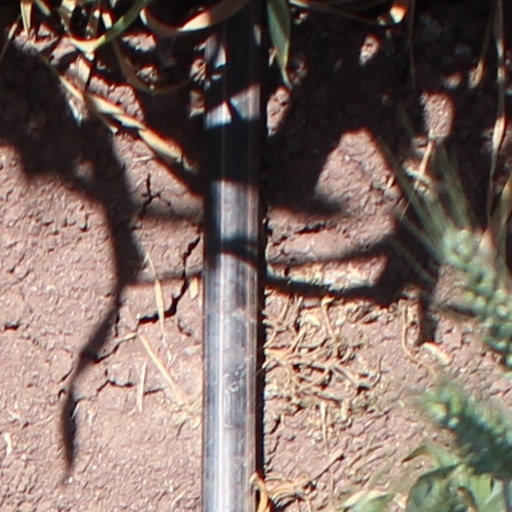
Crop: wheat